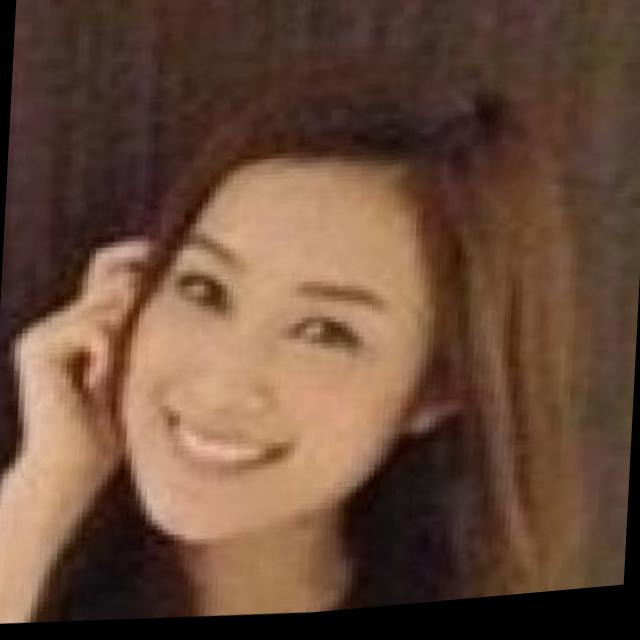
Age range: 21-44